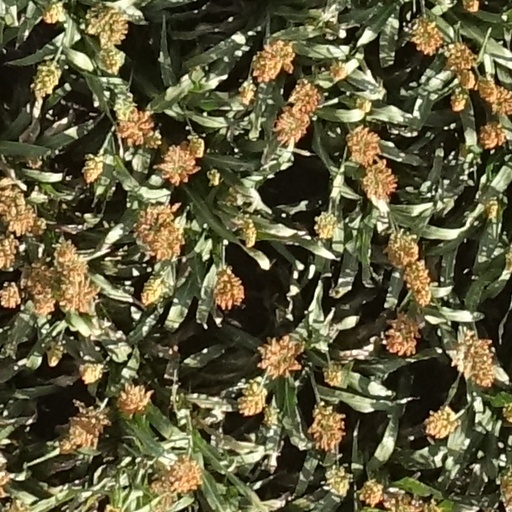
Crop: sorghum